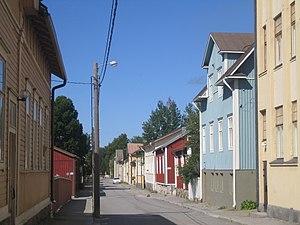
Jakobstad est une ville de l’ouest de la Finlande, sur la côte du Golfe de Botnie. Avec environ 20 000 habitants, c'est la 53ᵉ ville du pays, mais la plus importante à avoir une majorité suédophone, 56 %.